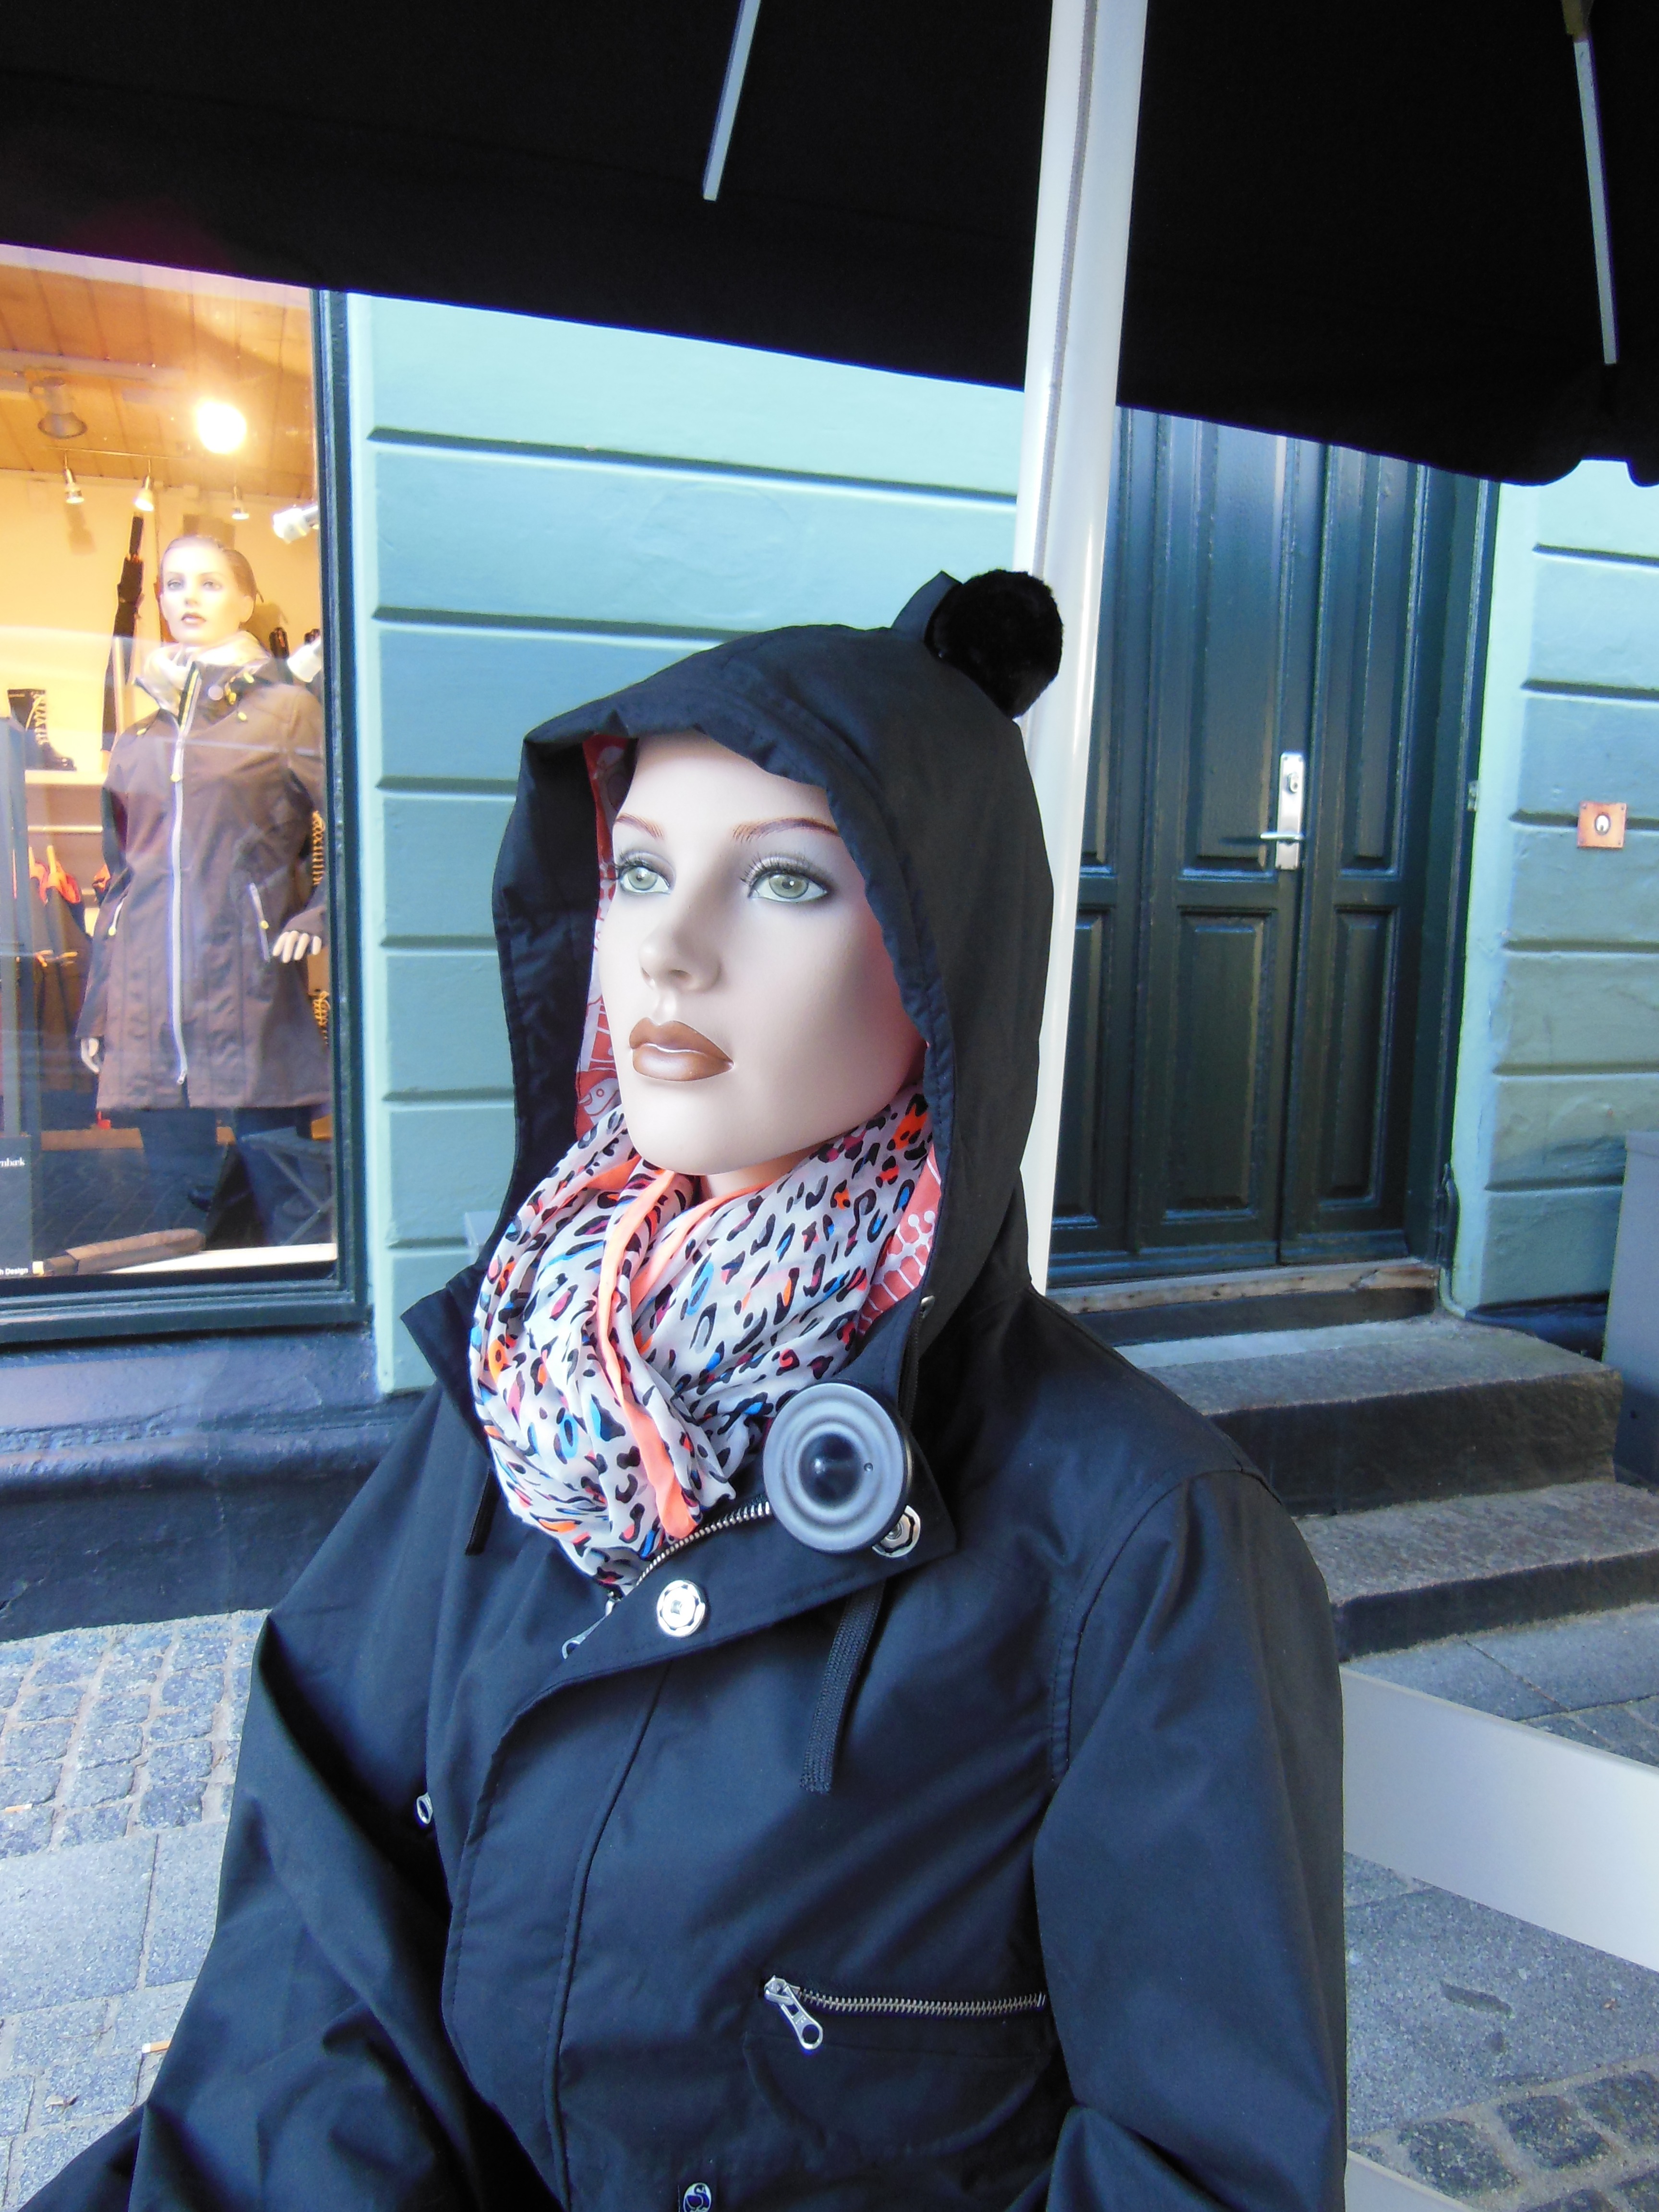
spring, fashion, blue, clothing, shopping, black, lady, ace, mannequin, doll, dress, detail, costume, clothes, coloured scarf